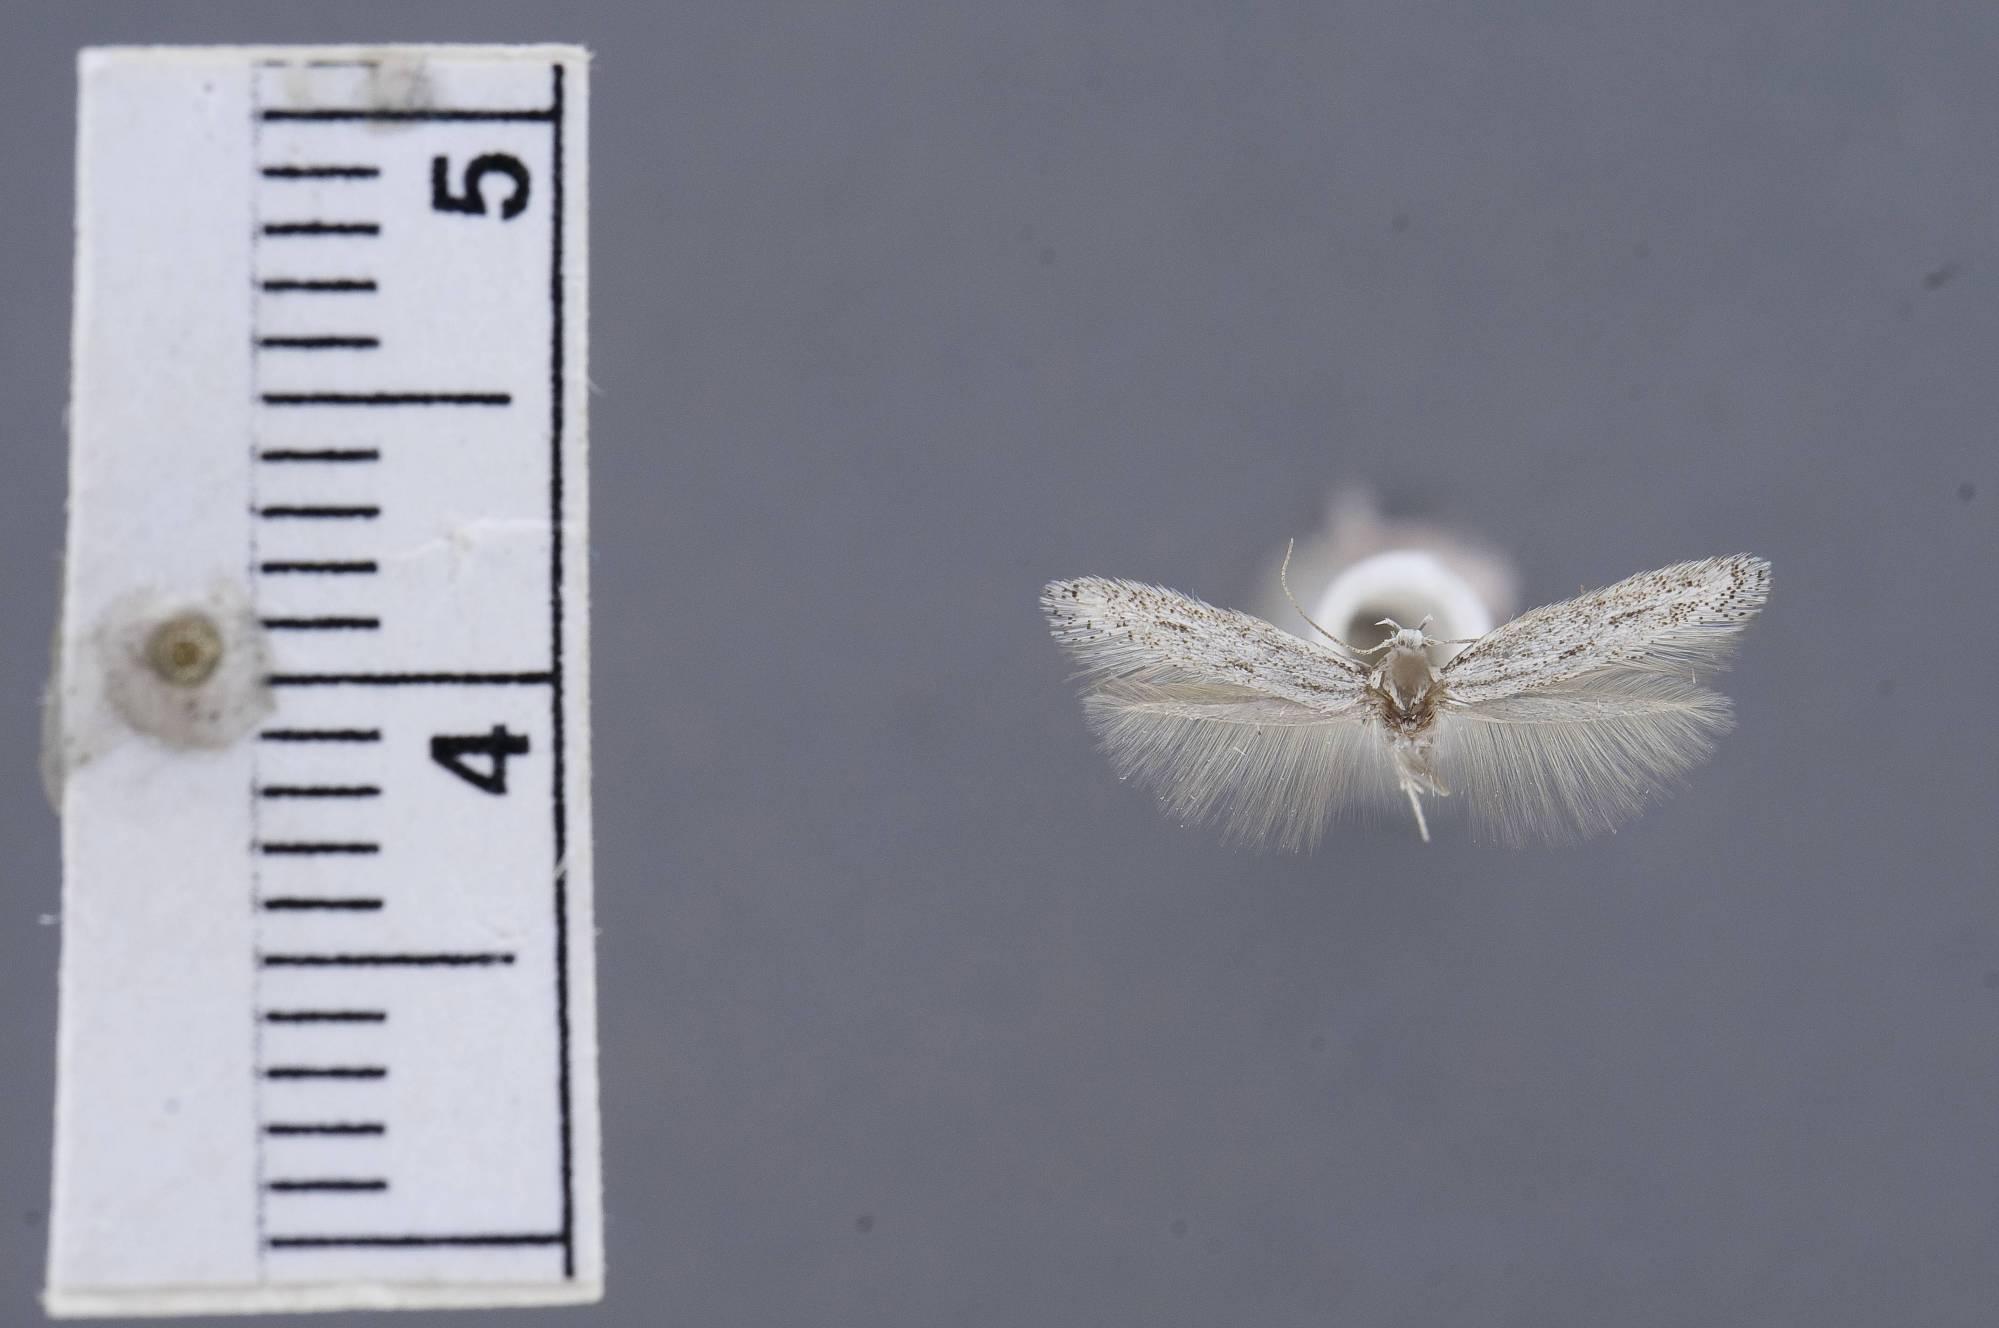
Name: Elachista dissona
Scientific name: Elachista dissona Kaila, 1997
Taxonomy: Animalia, Arthropoda, Insecta, Lepidoptera, Glossata, Elachistidae, Elachistinae
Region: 2499
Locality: Sand Dunes Staff Quarters, Alamosa, Colorado, United States
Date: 24 Jun 1982